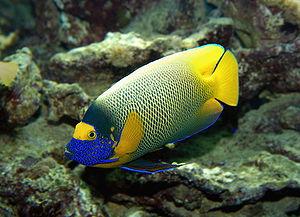
Autriche, Vienne, Zoo de Schönbrunn Čeština: Tiergarten Schönbrunn Blaukopf-Kaiserfisch (Pomacanthus_xantometopon)im Tiergarten Schönbrunn, Wien, Österreich